Operation Sandblast

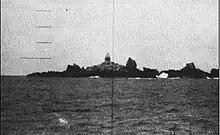
Large multiple rock outcroppings located in the middle of the ocean with a lighthouse located in the center as seen through a submarine periscope.

Also, beginning on February 17 during the mid watch, "Triton" came to periscope depth to take a nightly fix using the built-in sextant in her celestial periscope, ventilate and replenish her shipboard atmosphere using the snorkel, and dispose of any shipboard garbage. Since "Triton" did not have a generator to extract oxygen from sea water, these nightly snorkeling activities were crucial to maintaining a suitable atmosphere.